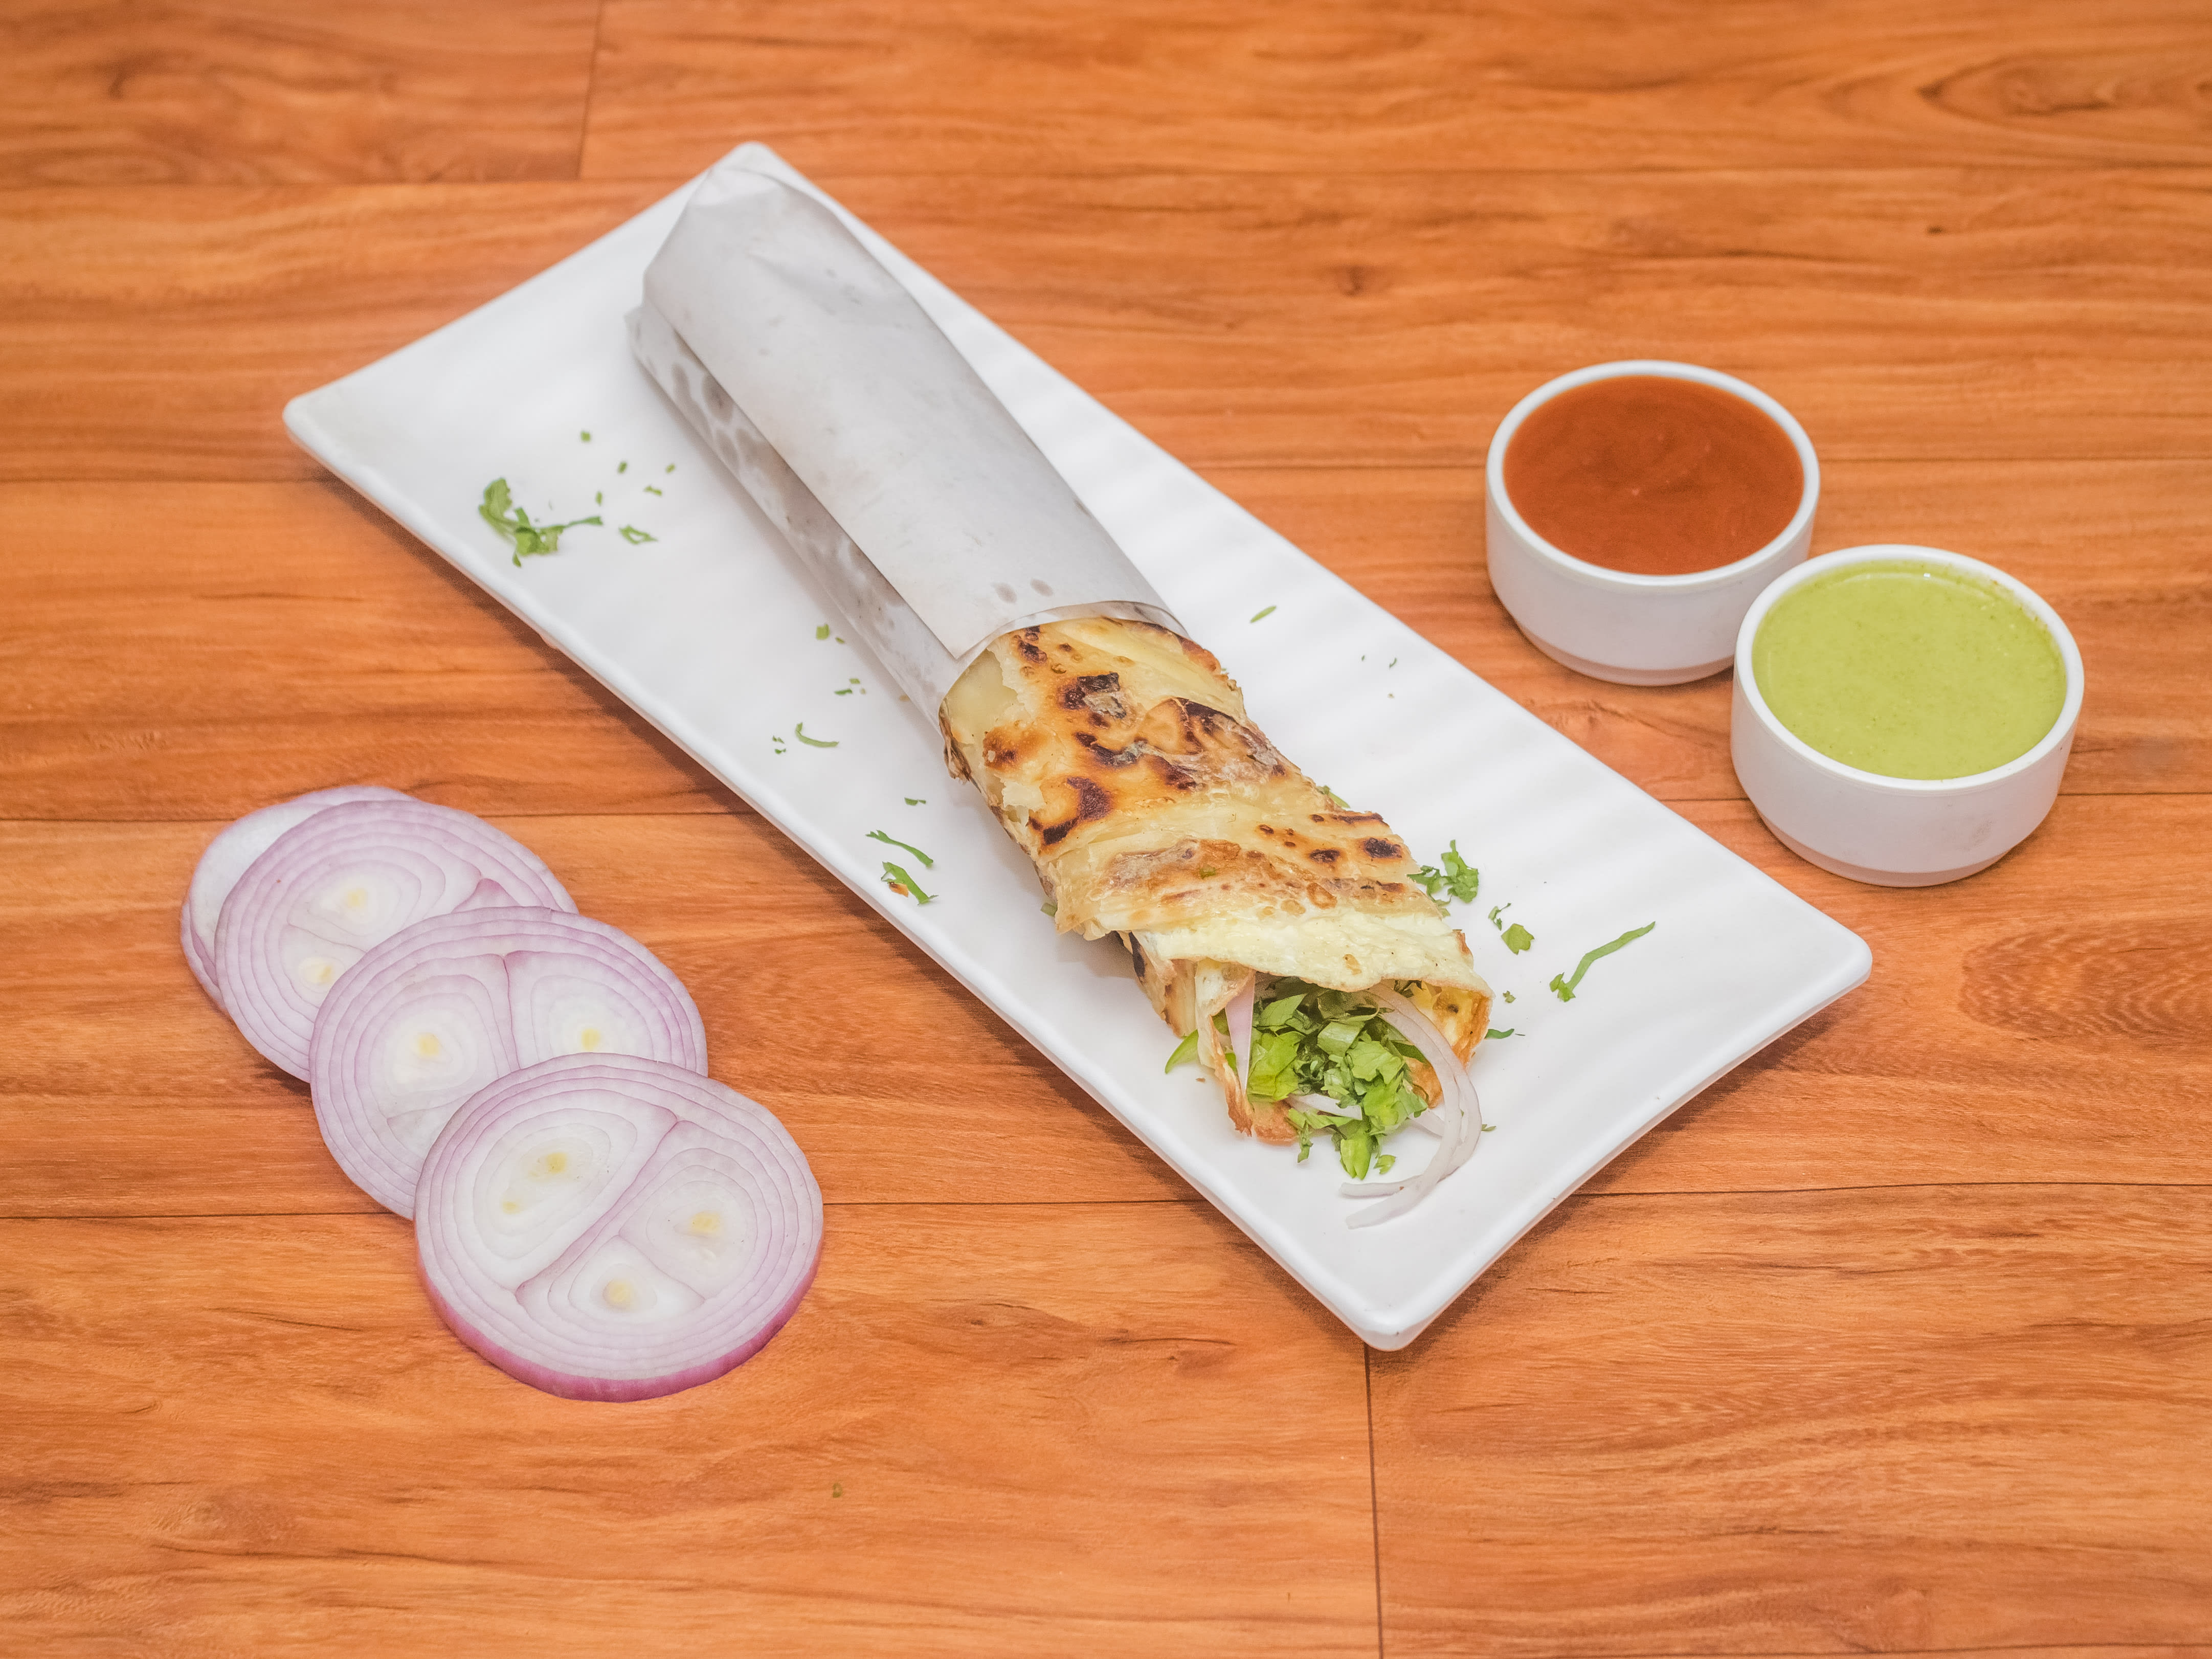
Dish: kaathi_rolls